Meyer Davis

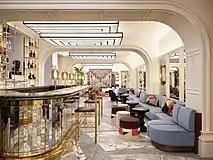
W Rome Lounge Bar

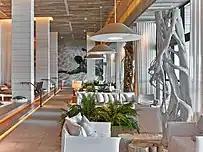
1 Hotel South Beach Lobby

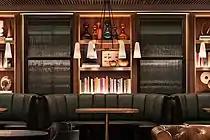
Four Seasons Houston

The Vendome Press published Meyer Davis’s first monograph in October, 2016: "Made to Measure: Meyer Davis, Architecture and Interiors". Written by "" founding editor Dan Shaw, and with a foreword by writer and designer David Netto, the book illustrates the studio’s practice in both residential (private) and hospitality (public) design.